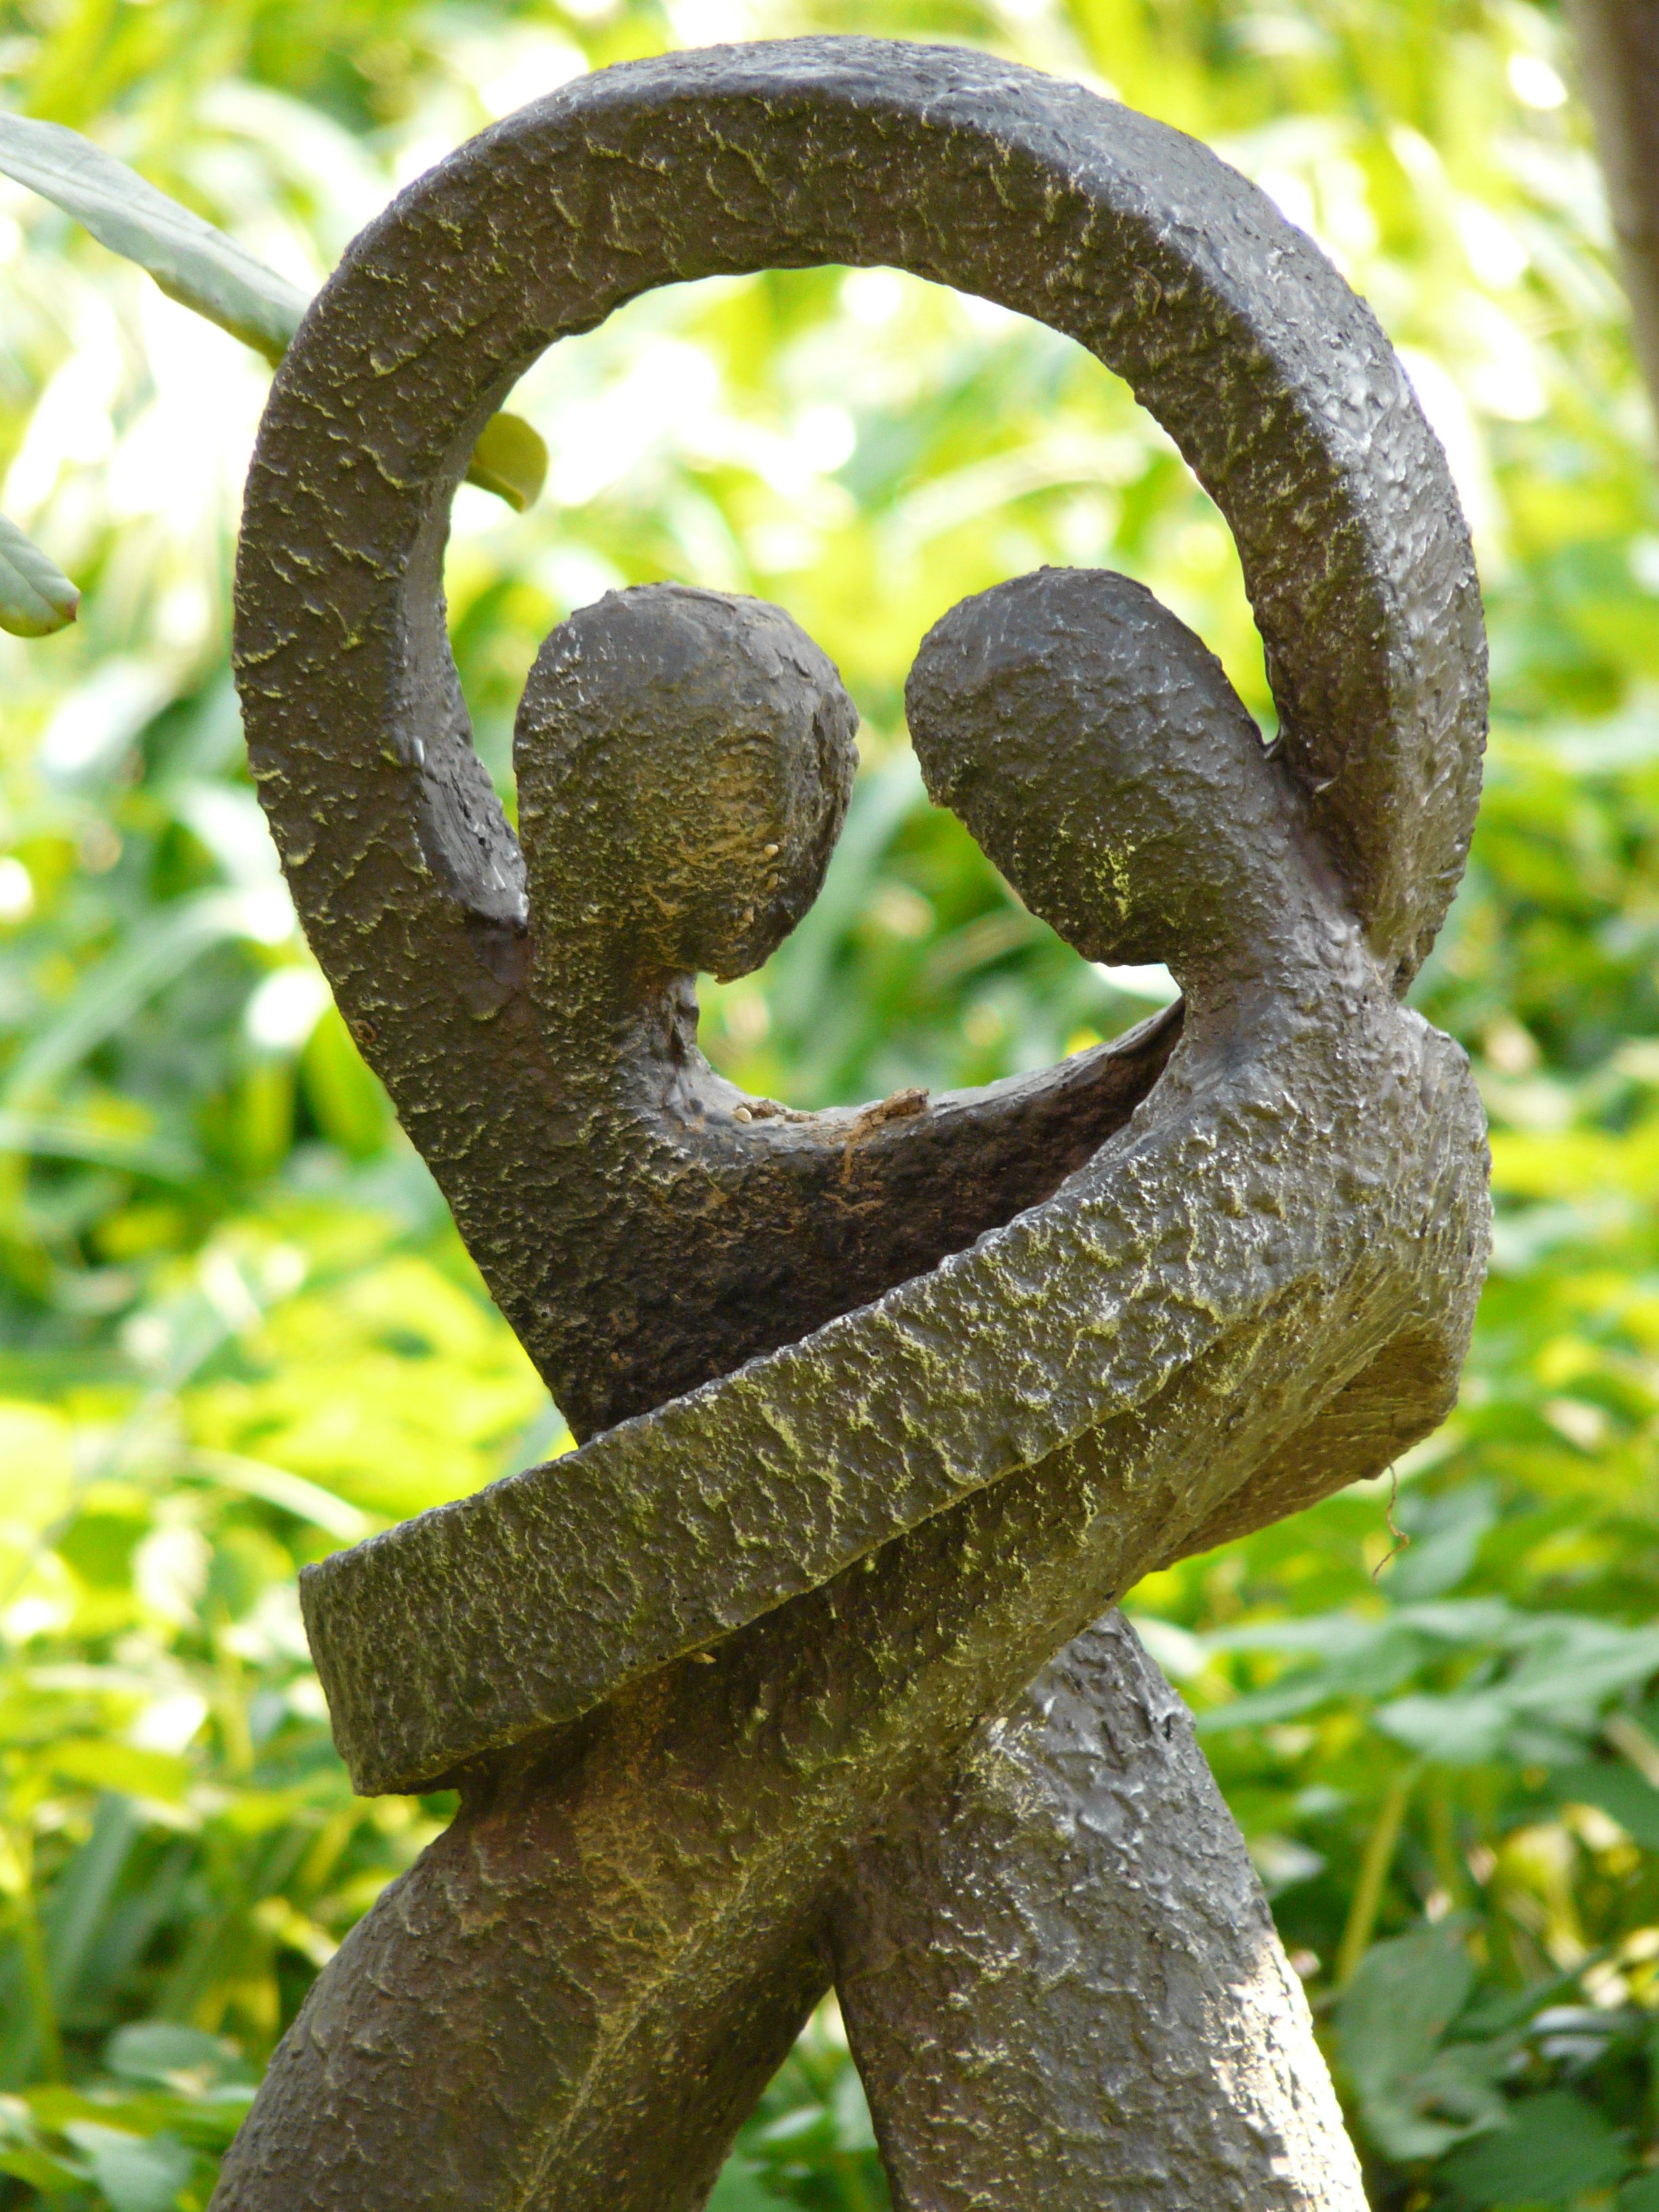
man, tree, branch, woman, flower, monument, statue, love, metal, sculpture, figure, bronze